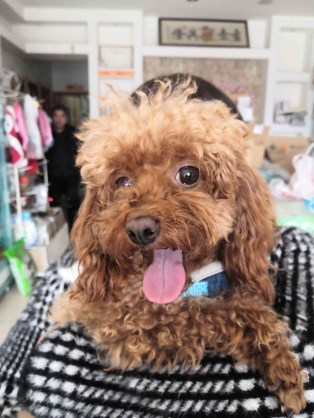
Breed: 7449-n000128-teddy